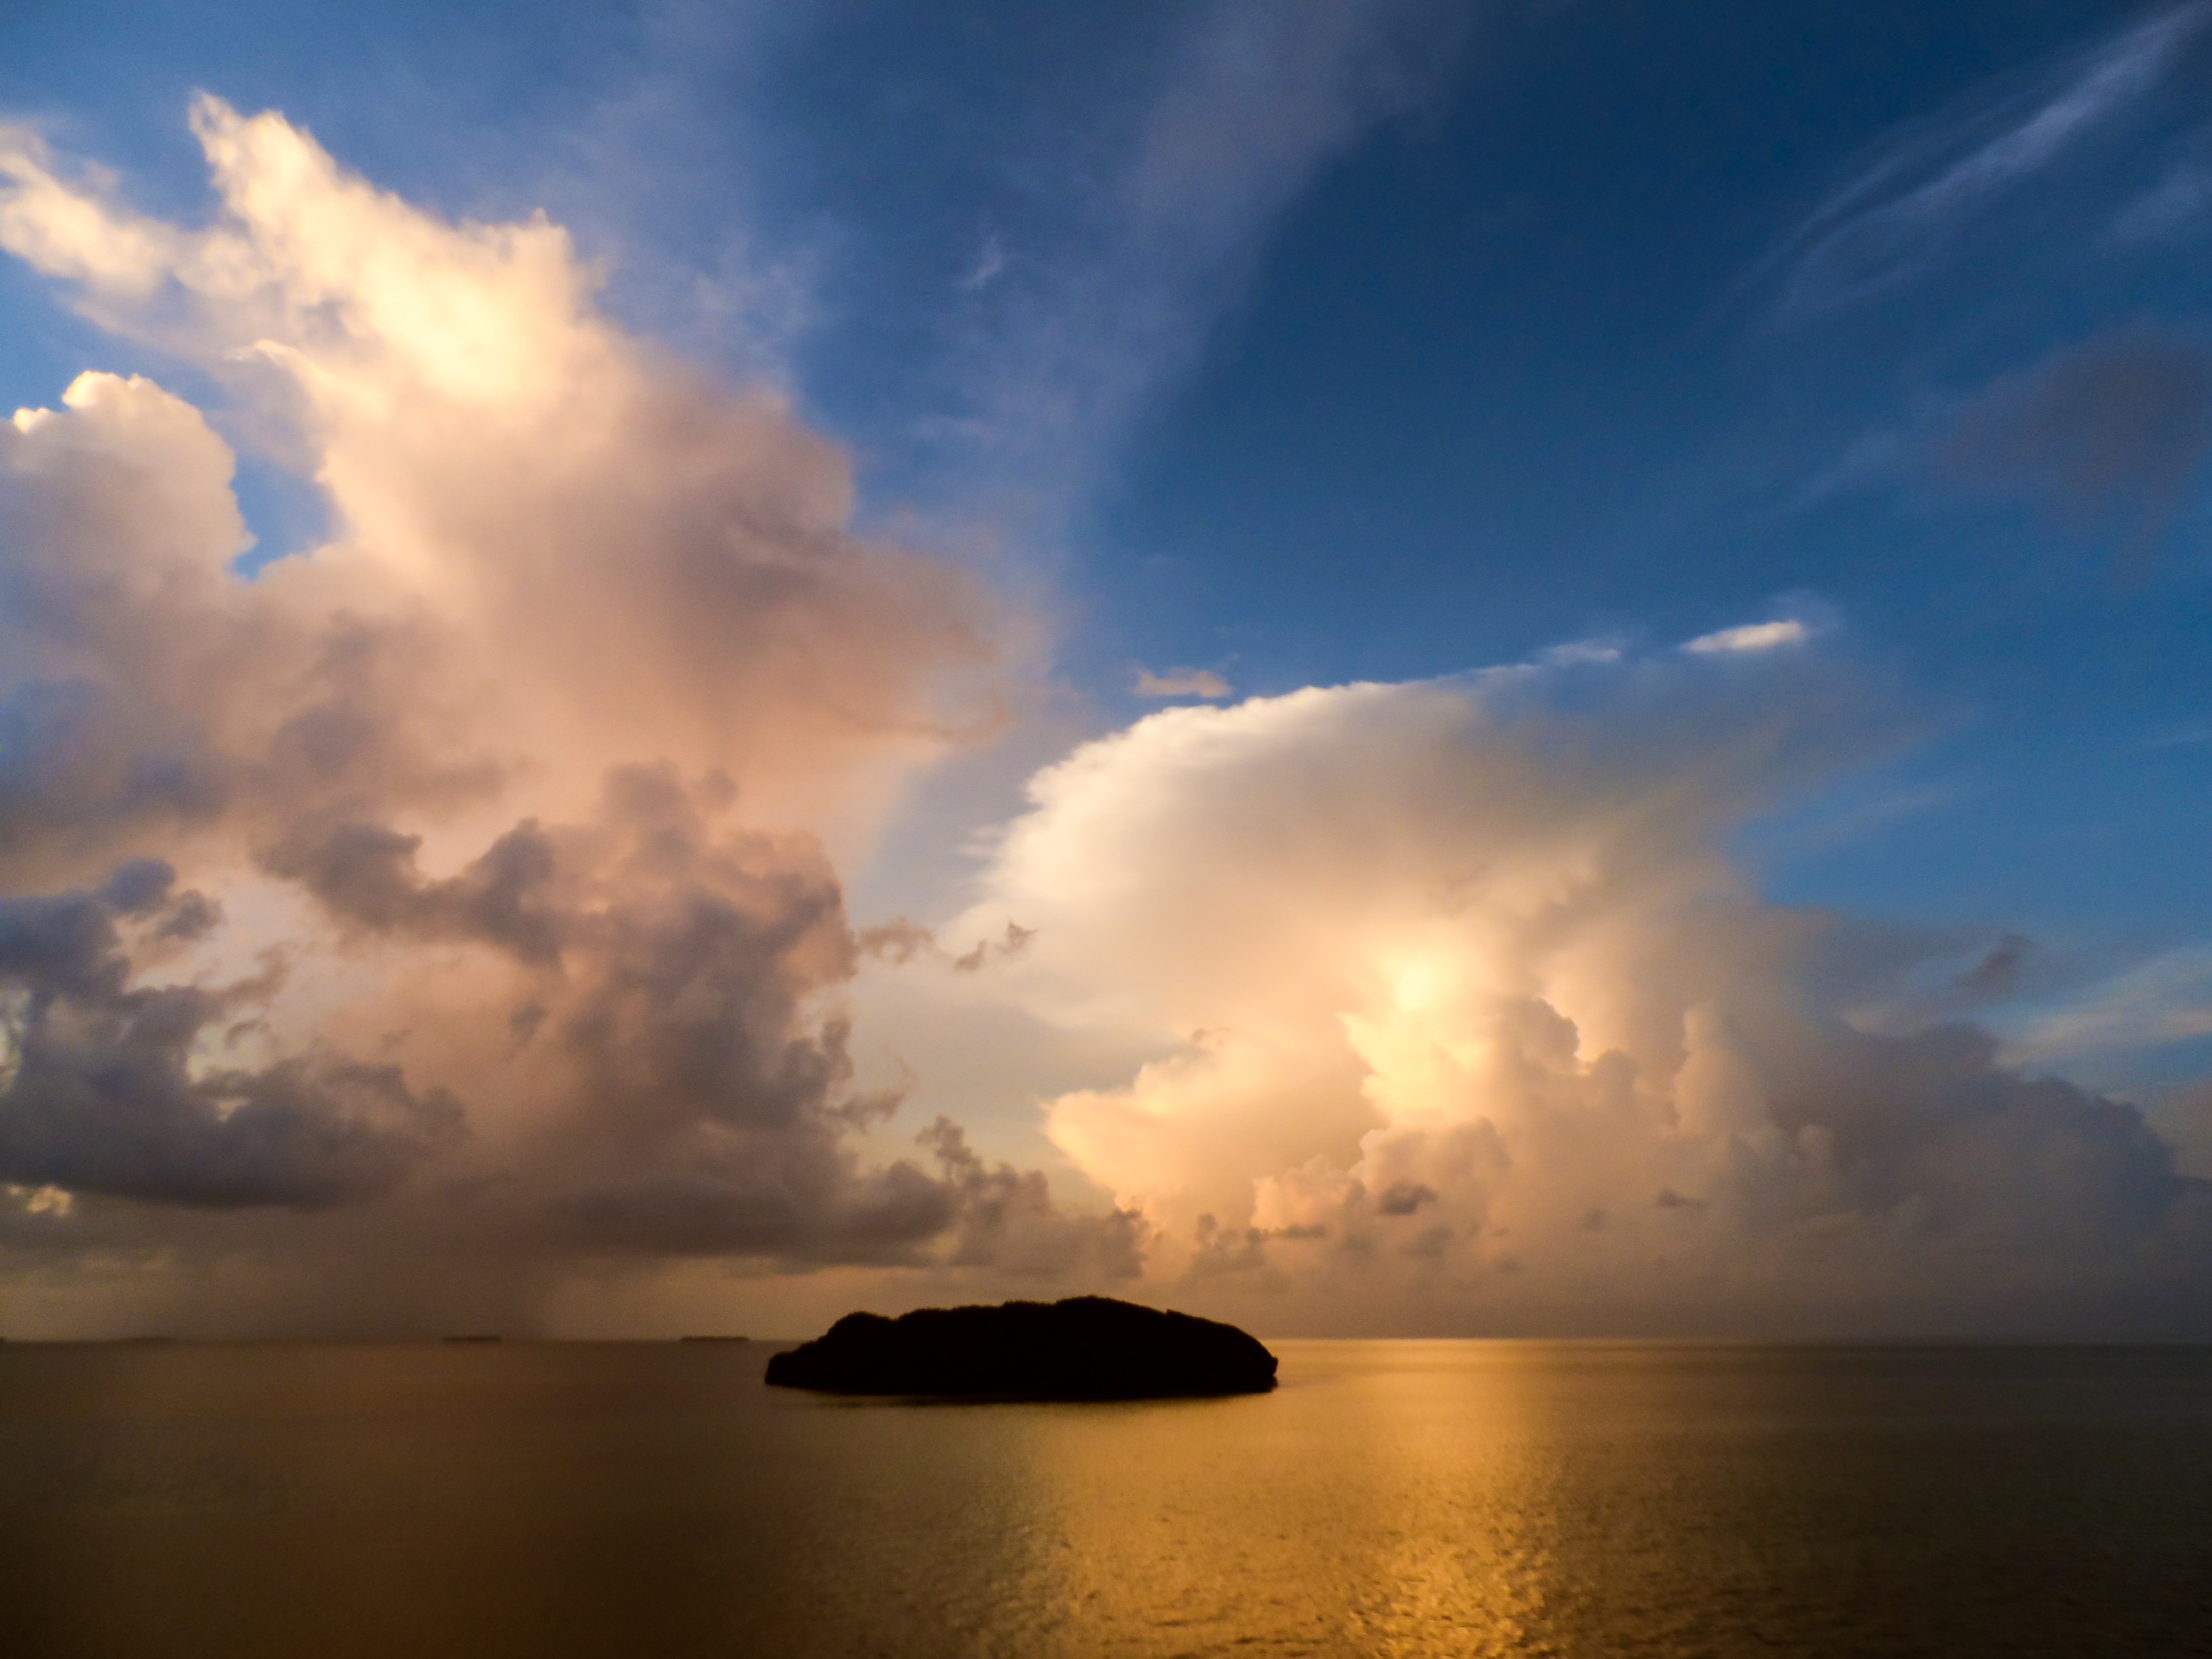
landscape, sea, water, nature, ocean, horizon, cloud, sky, sun, sunrise, sunset, sunlight, morning, dawn, atmosphere, isolated, dusk, daytime, evening, golden, reflection, tropical, cumulus, calm, bay, island, outside, clouds, gold, loch, afterglow, phenomenon, florida keys, meteorological phenomenon, atmosphere of earth, computer wallpaper